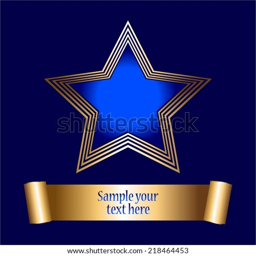
vector illustration of gold star on a blue background .